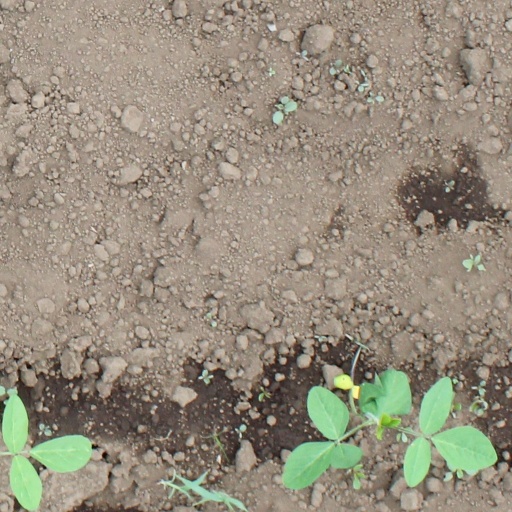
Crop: soybean